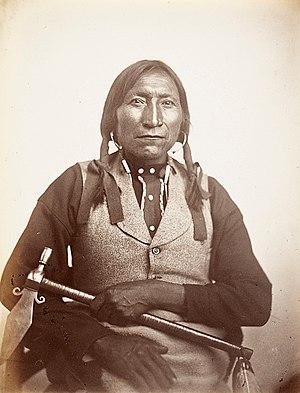
William Stinson Soule est un photographe de l'Ouest américain, principalement connu pour ses portraits d'Amérindiens.